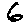
Label: 6